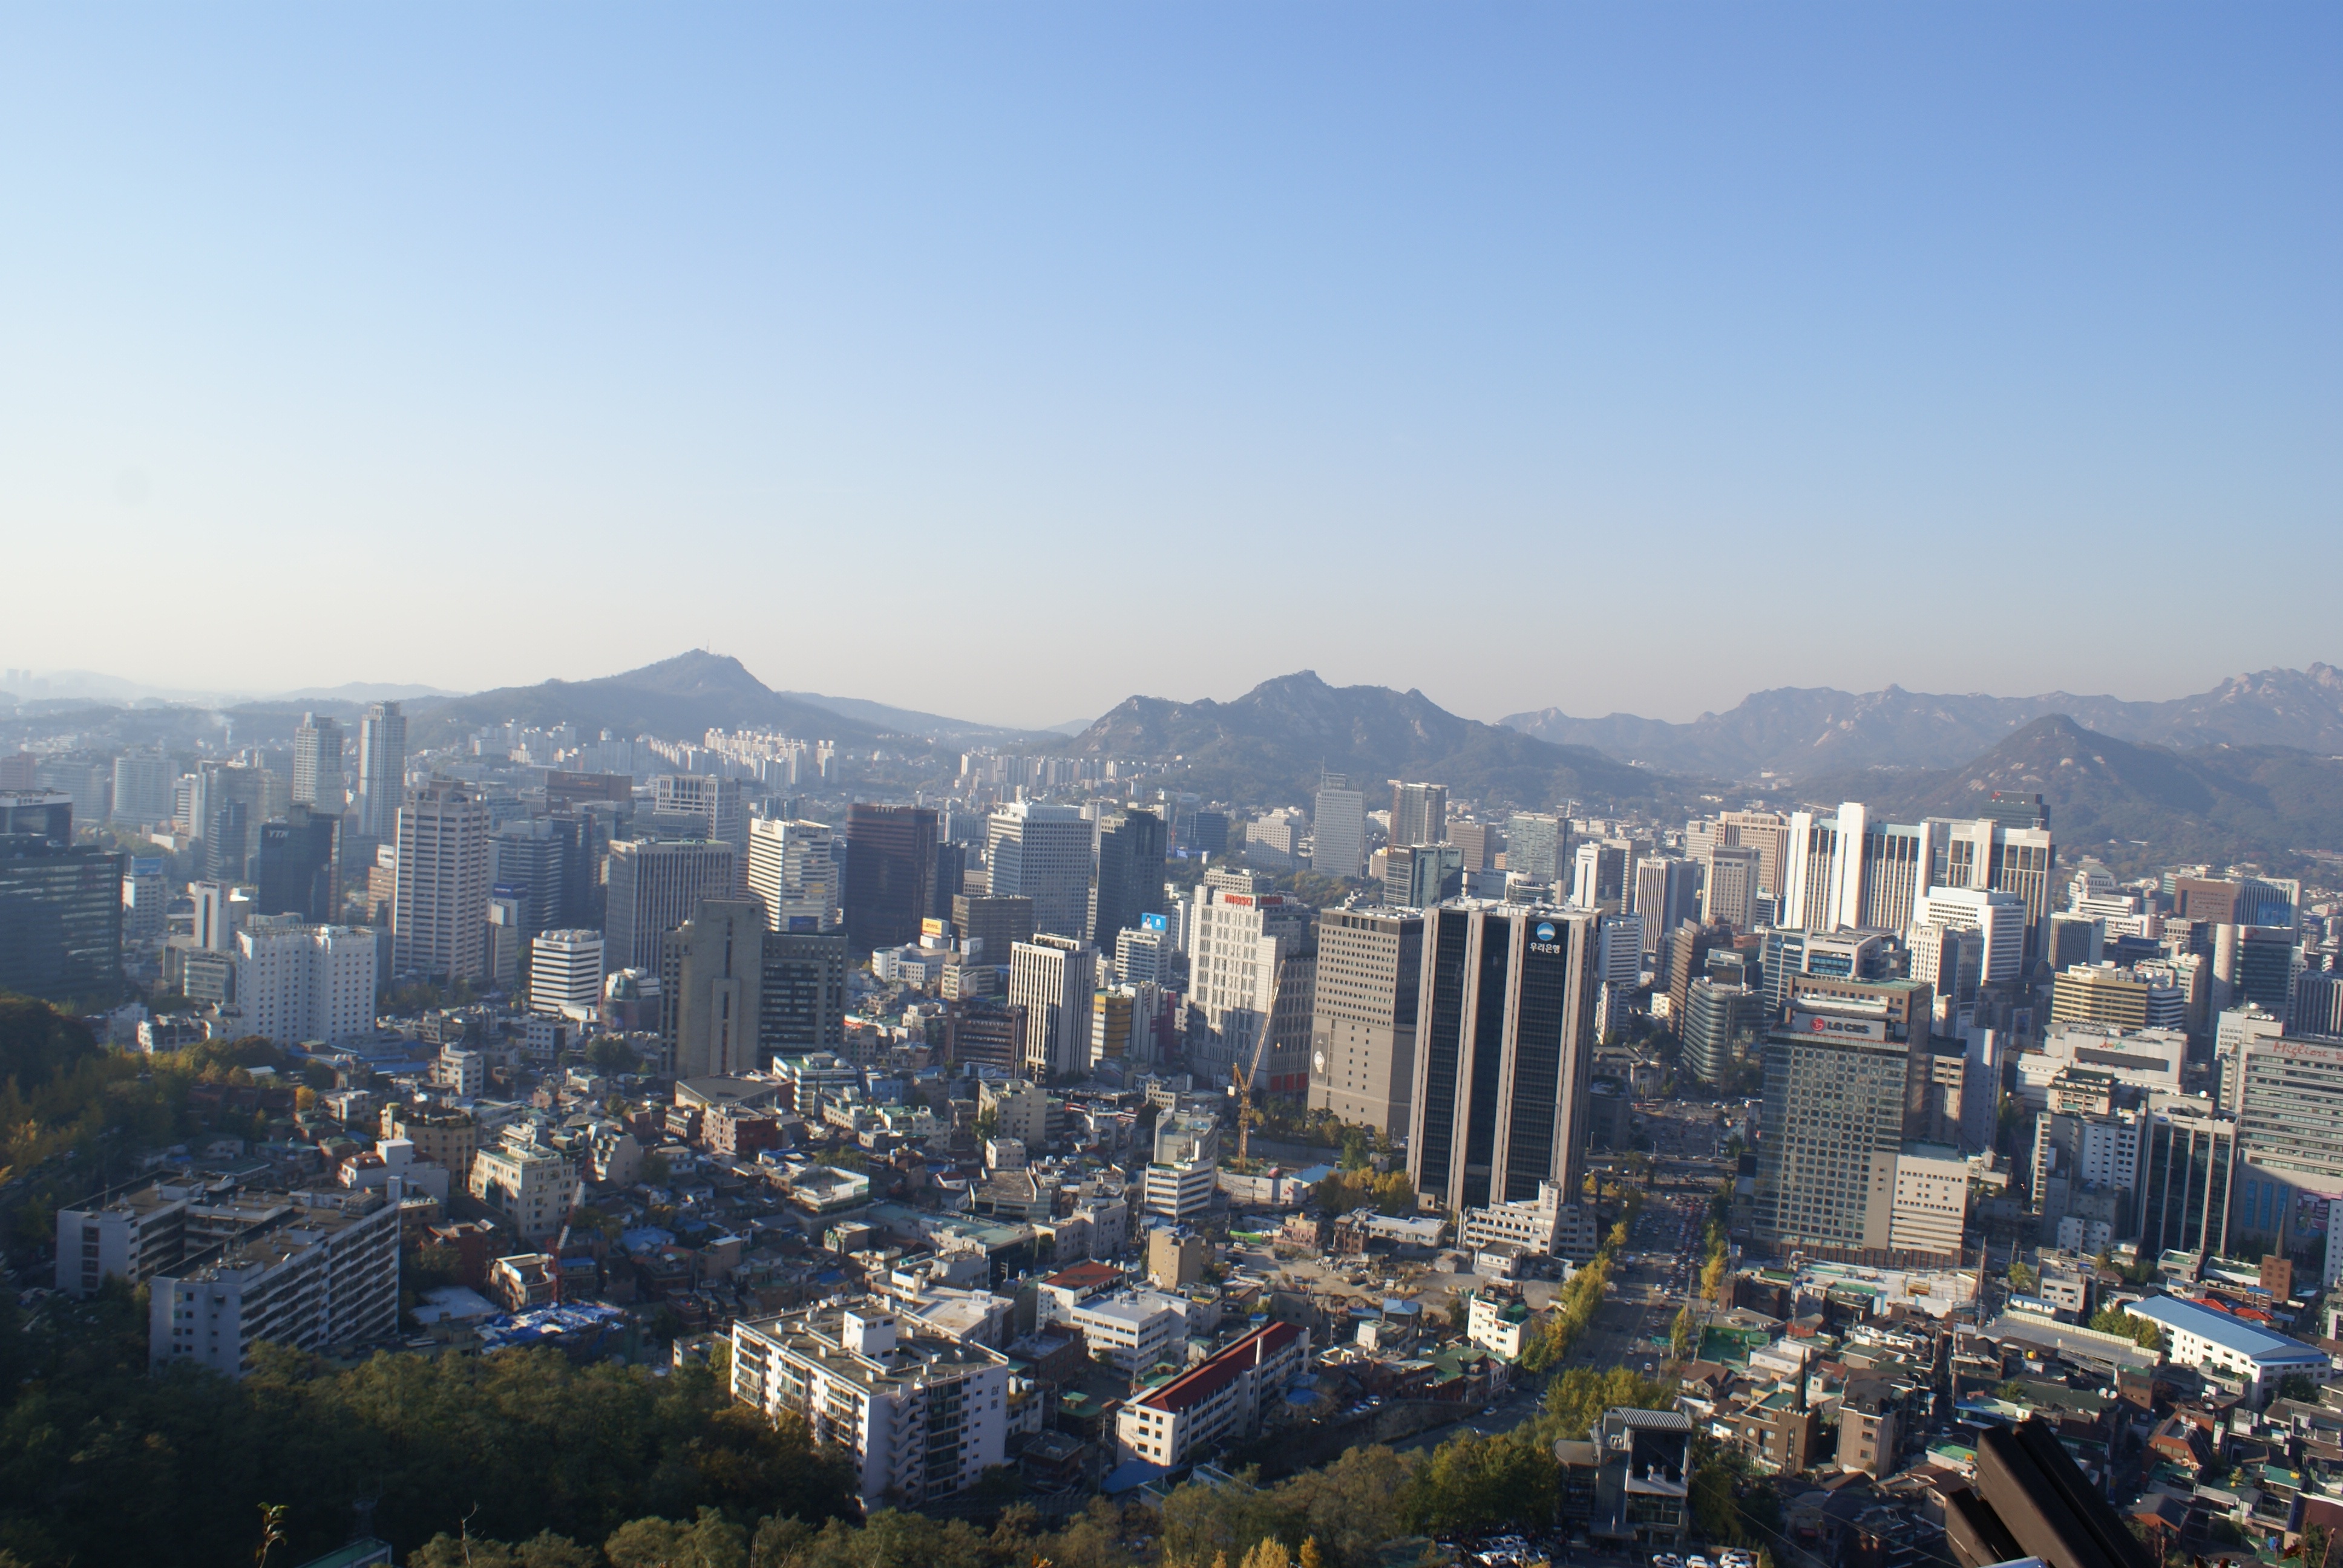
horizon, mountain, skyline, photography, town, city, skyscraper, cityscape, panorama, downtown, korea, metropolis, seoul, neighbourhood, republic of korea, aerial photography, namsan, residential area, geographical feature, human settlement, atmosphere of earth, metropolitan area